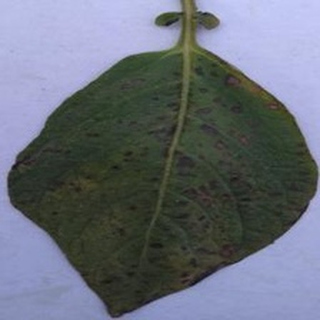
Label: potato_early_blight